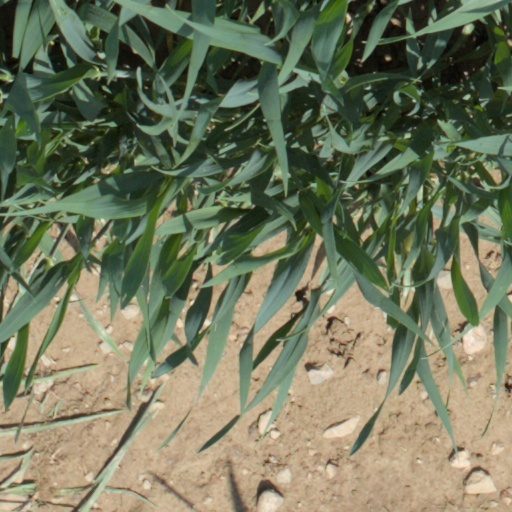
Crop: wheat